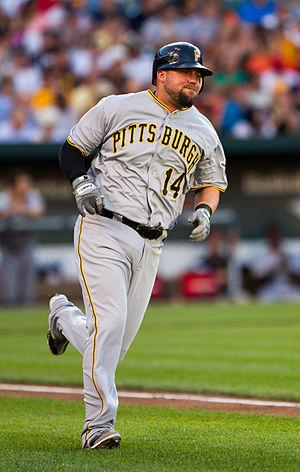
Casey Michael McGehee est un joueur de troisième but de la Ligue majeure de baseball.